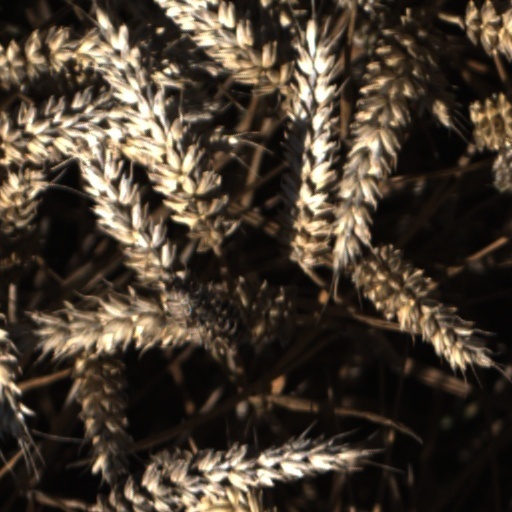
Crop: wheat